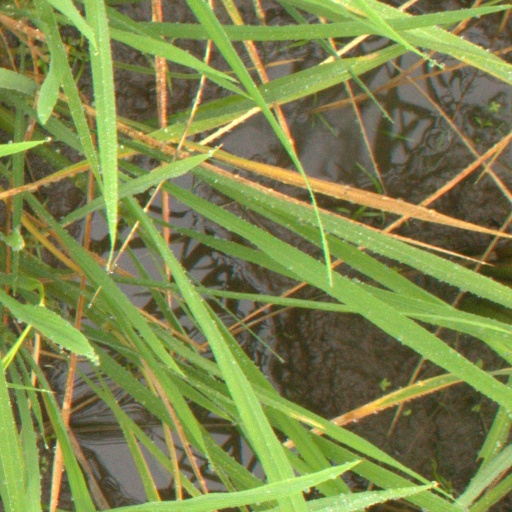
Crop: rice